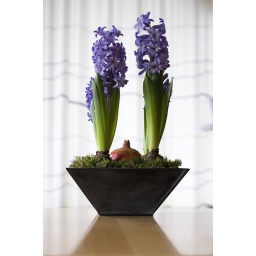
These flowers are common around Christmas in Danish houses